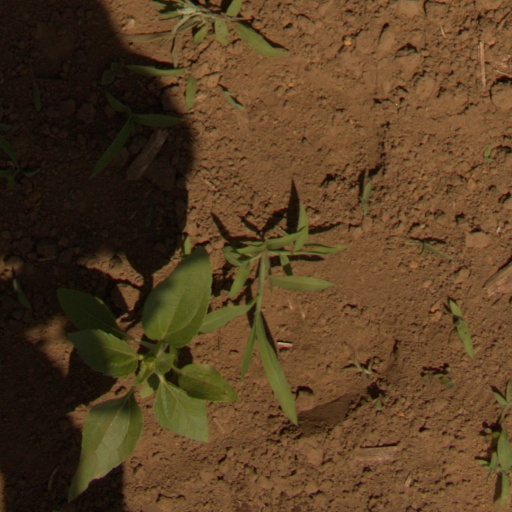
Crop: Jerusalem artichoke